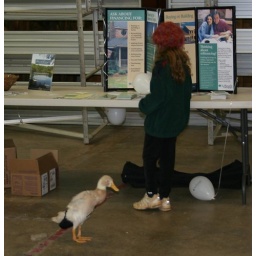
girl with pet duck that follows her around